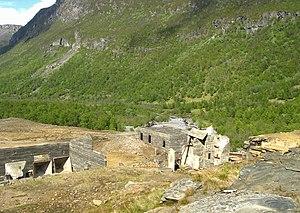
Ruines de la mine de cuivre d'Ankerlia, à Birtavarre, région de Troms, Norvège.